Bohuslav Hostinský

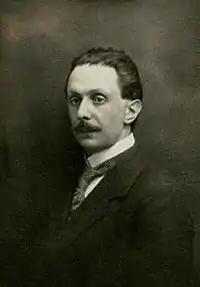

Bohuslav Hostinský (5 December 1884 – 12 April 1951) was a Czech mathematician and theoretical physicist.